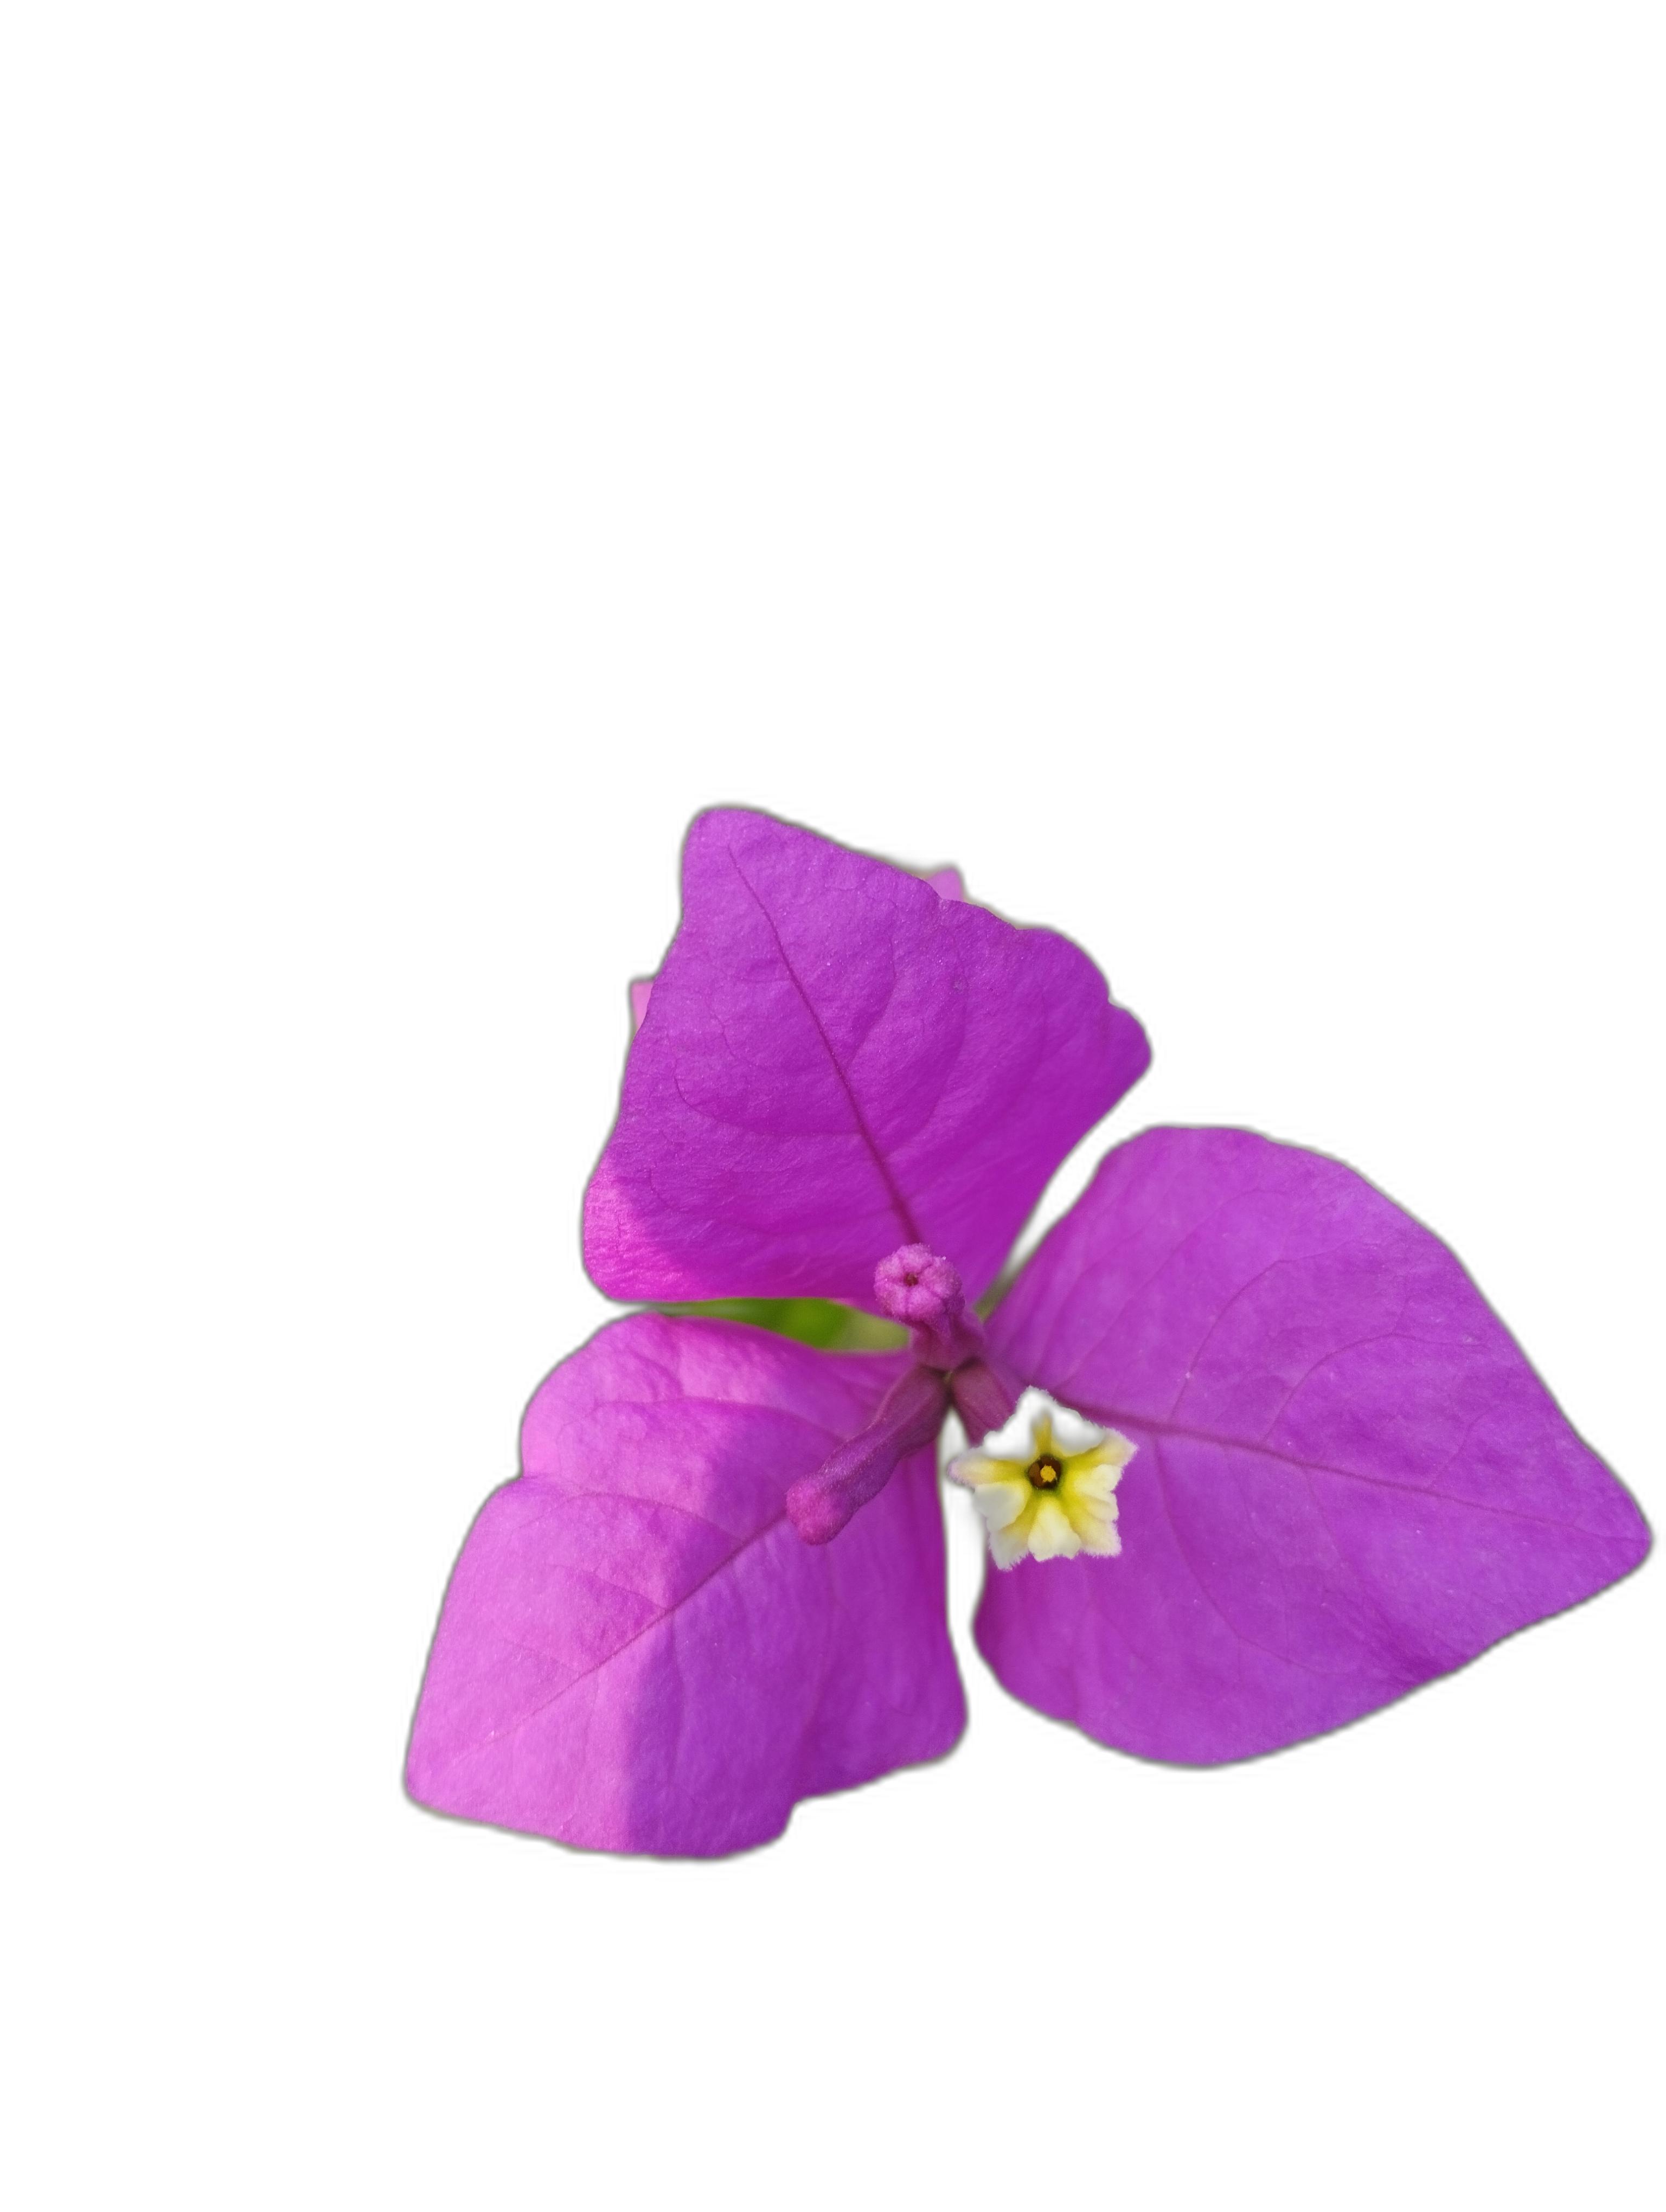
Label: Bougainvillea